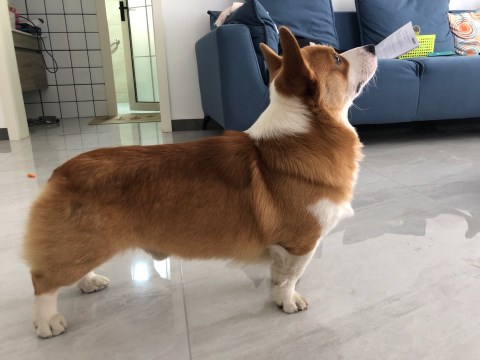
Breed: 2909-n000116-Cardigan